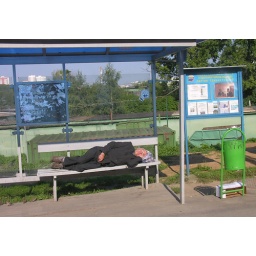
Man in suit sleeping in bus stop shelter in Moscow.